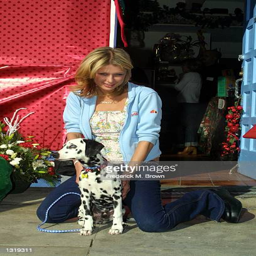
pets her new friend at the benefit